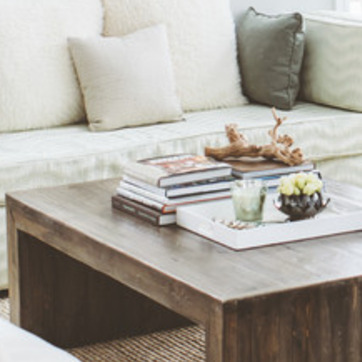
Material: paper